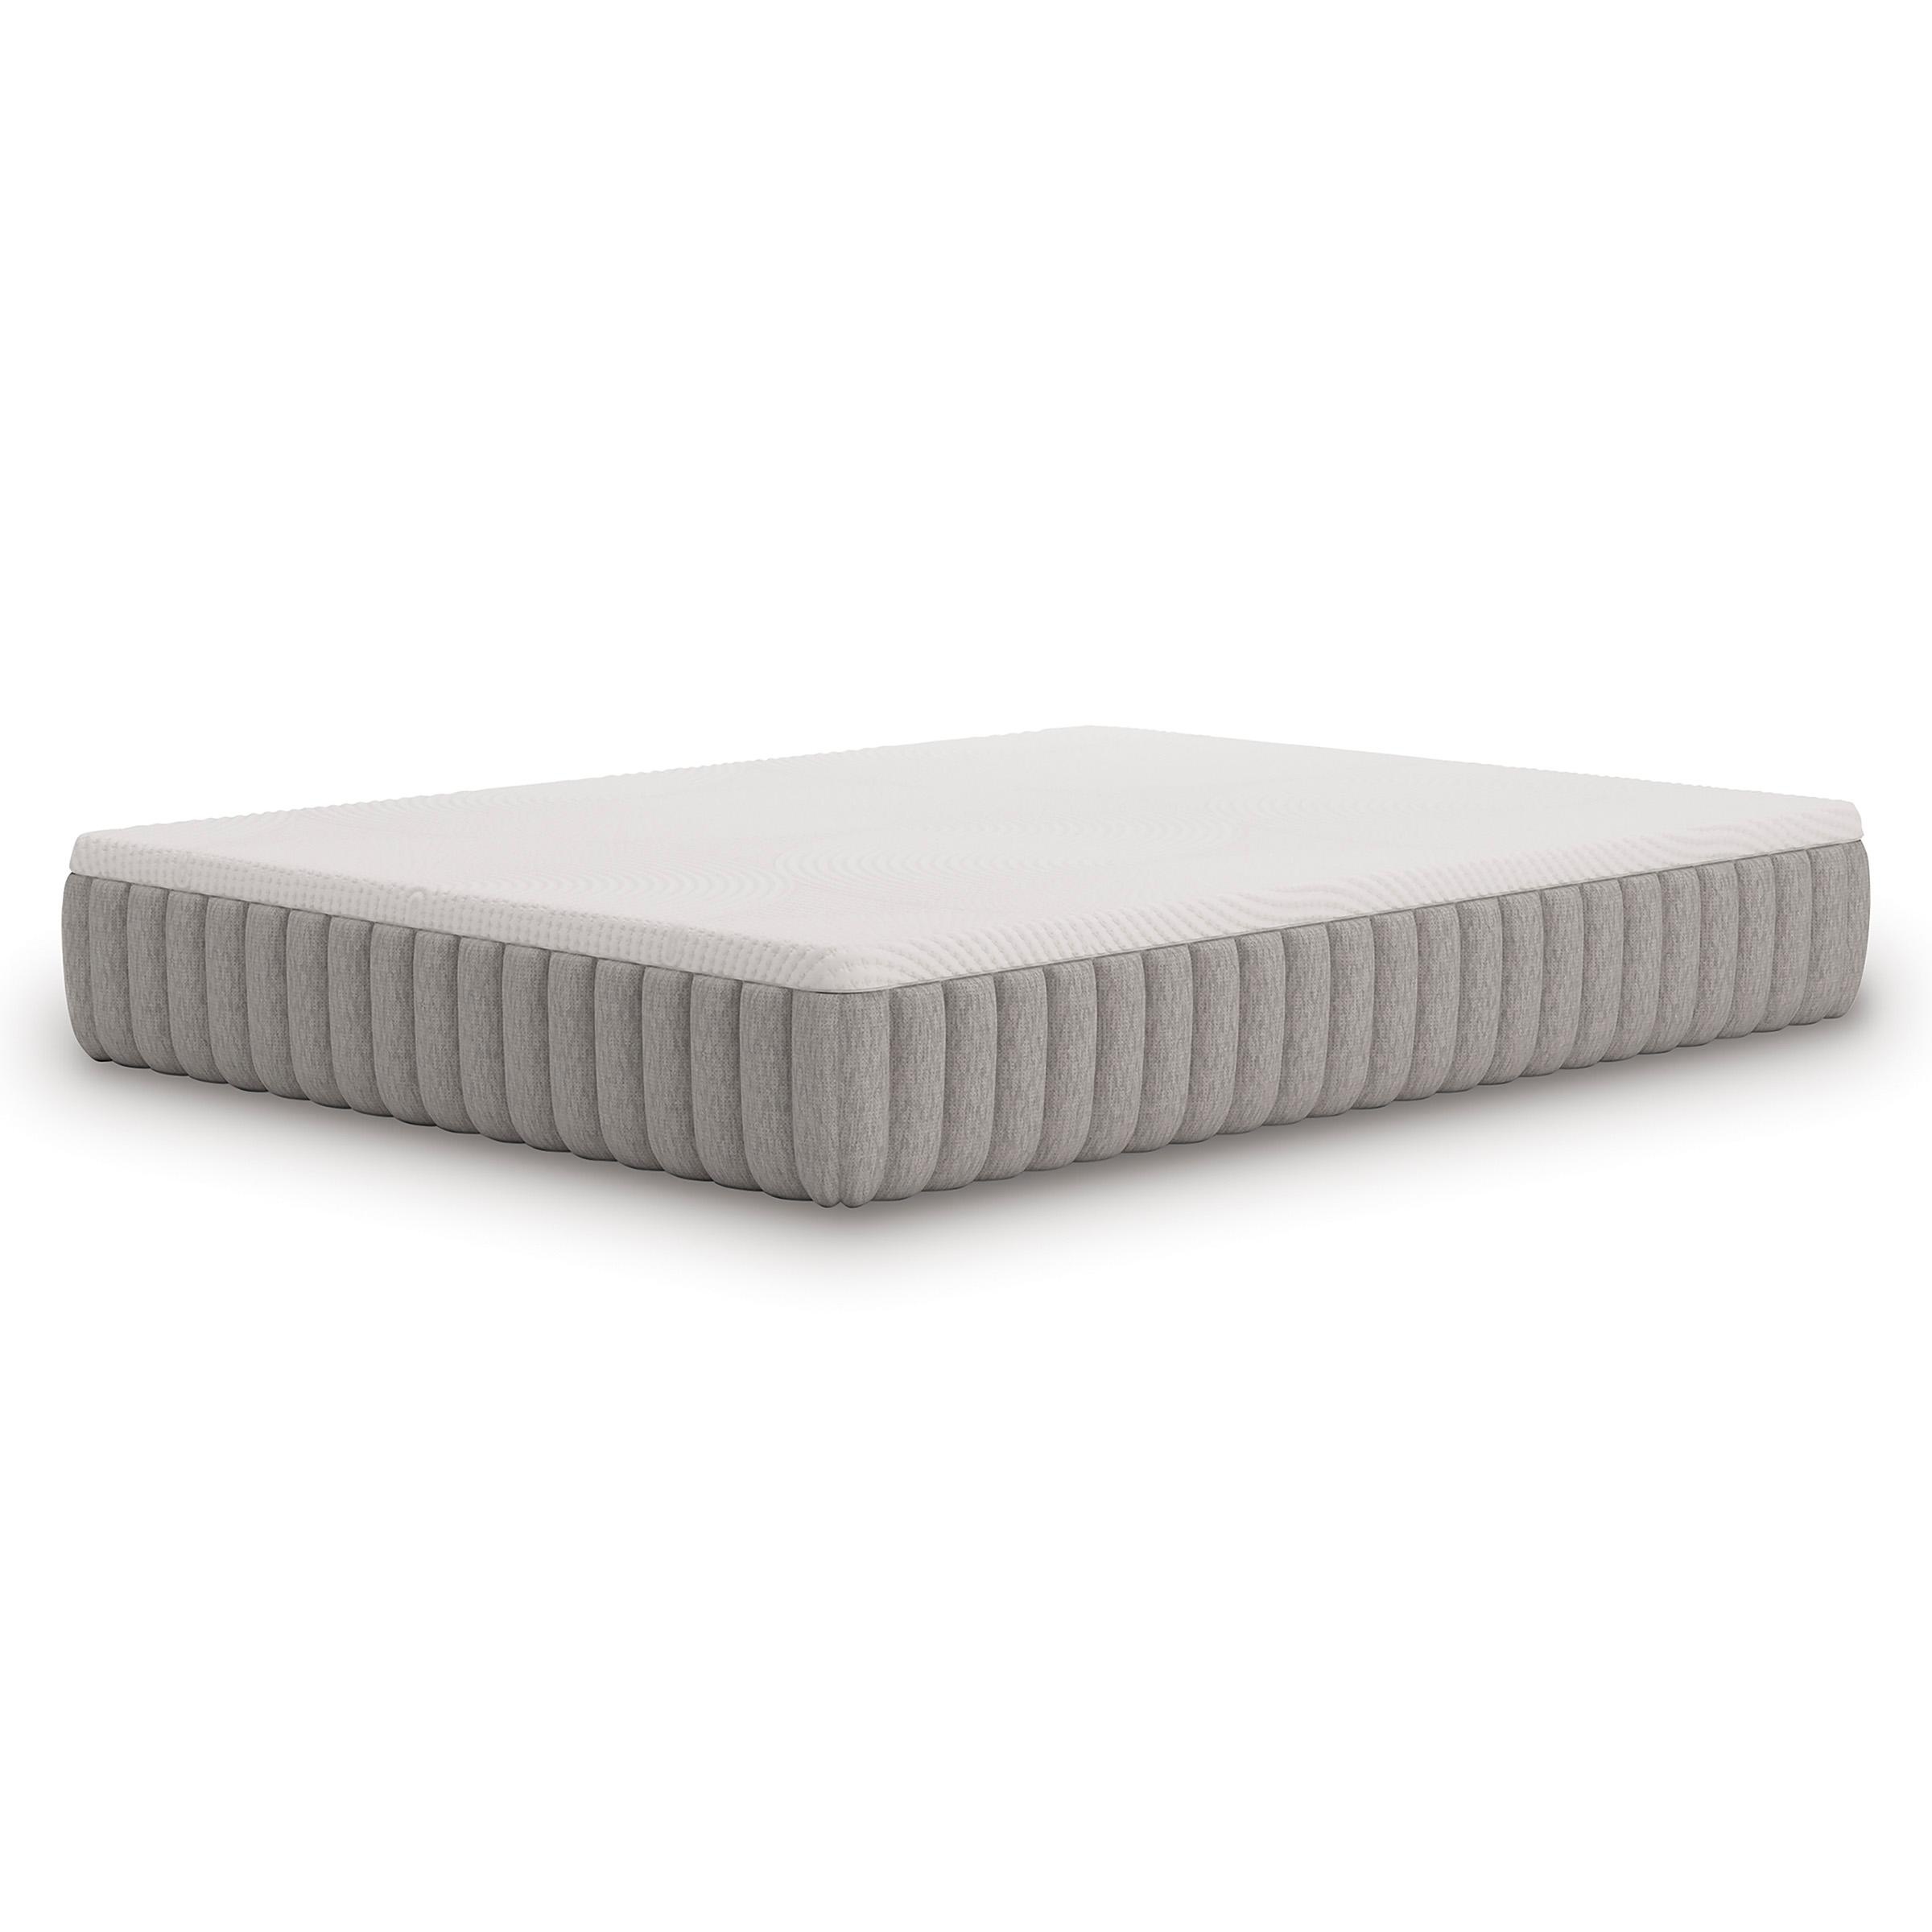
Sierra Sleep Terra Sleep Firm M52251 California King Mattress
Peaceful zzz’s, positive impact. This mattress prioritizes conscious craftsmanship without sacrificing the luxurious sleep you love. Pressure-relieving layers keep you snoozing soundly. It’s constructed with REPREVE® recycled polyester made from plastic bottles, helping to protect the land we live on, the oceans we need and the air we breathe. And you can rest easy knowing the Talalay latex comes from responsibly managed forests—all while the latex’s temperature-regulating design keeps you cool and comfortable throughout the night.
Brand: Sierra Sleep
Category: Furniture > Beds & Accessories > Mattresses > Latex Mattresses